Vera Woodhouse, Lady Terrington

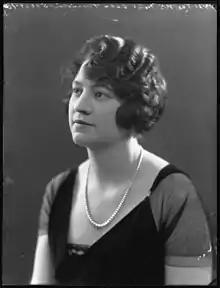
Vera Terrington

Vera Florence Annie Woodhouse, Lady Terrington (née Bousher; 11 January 1889 – 19 May 1973) was a British Liberal Party politician, and one of the first women Members of Parliament (MP).